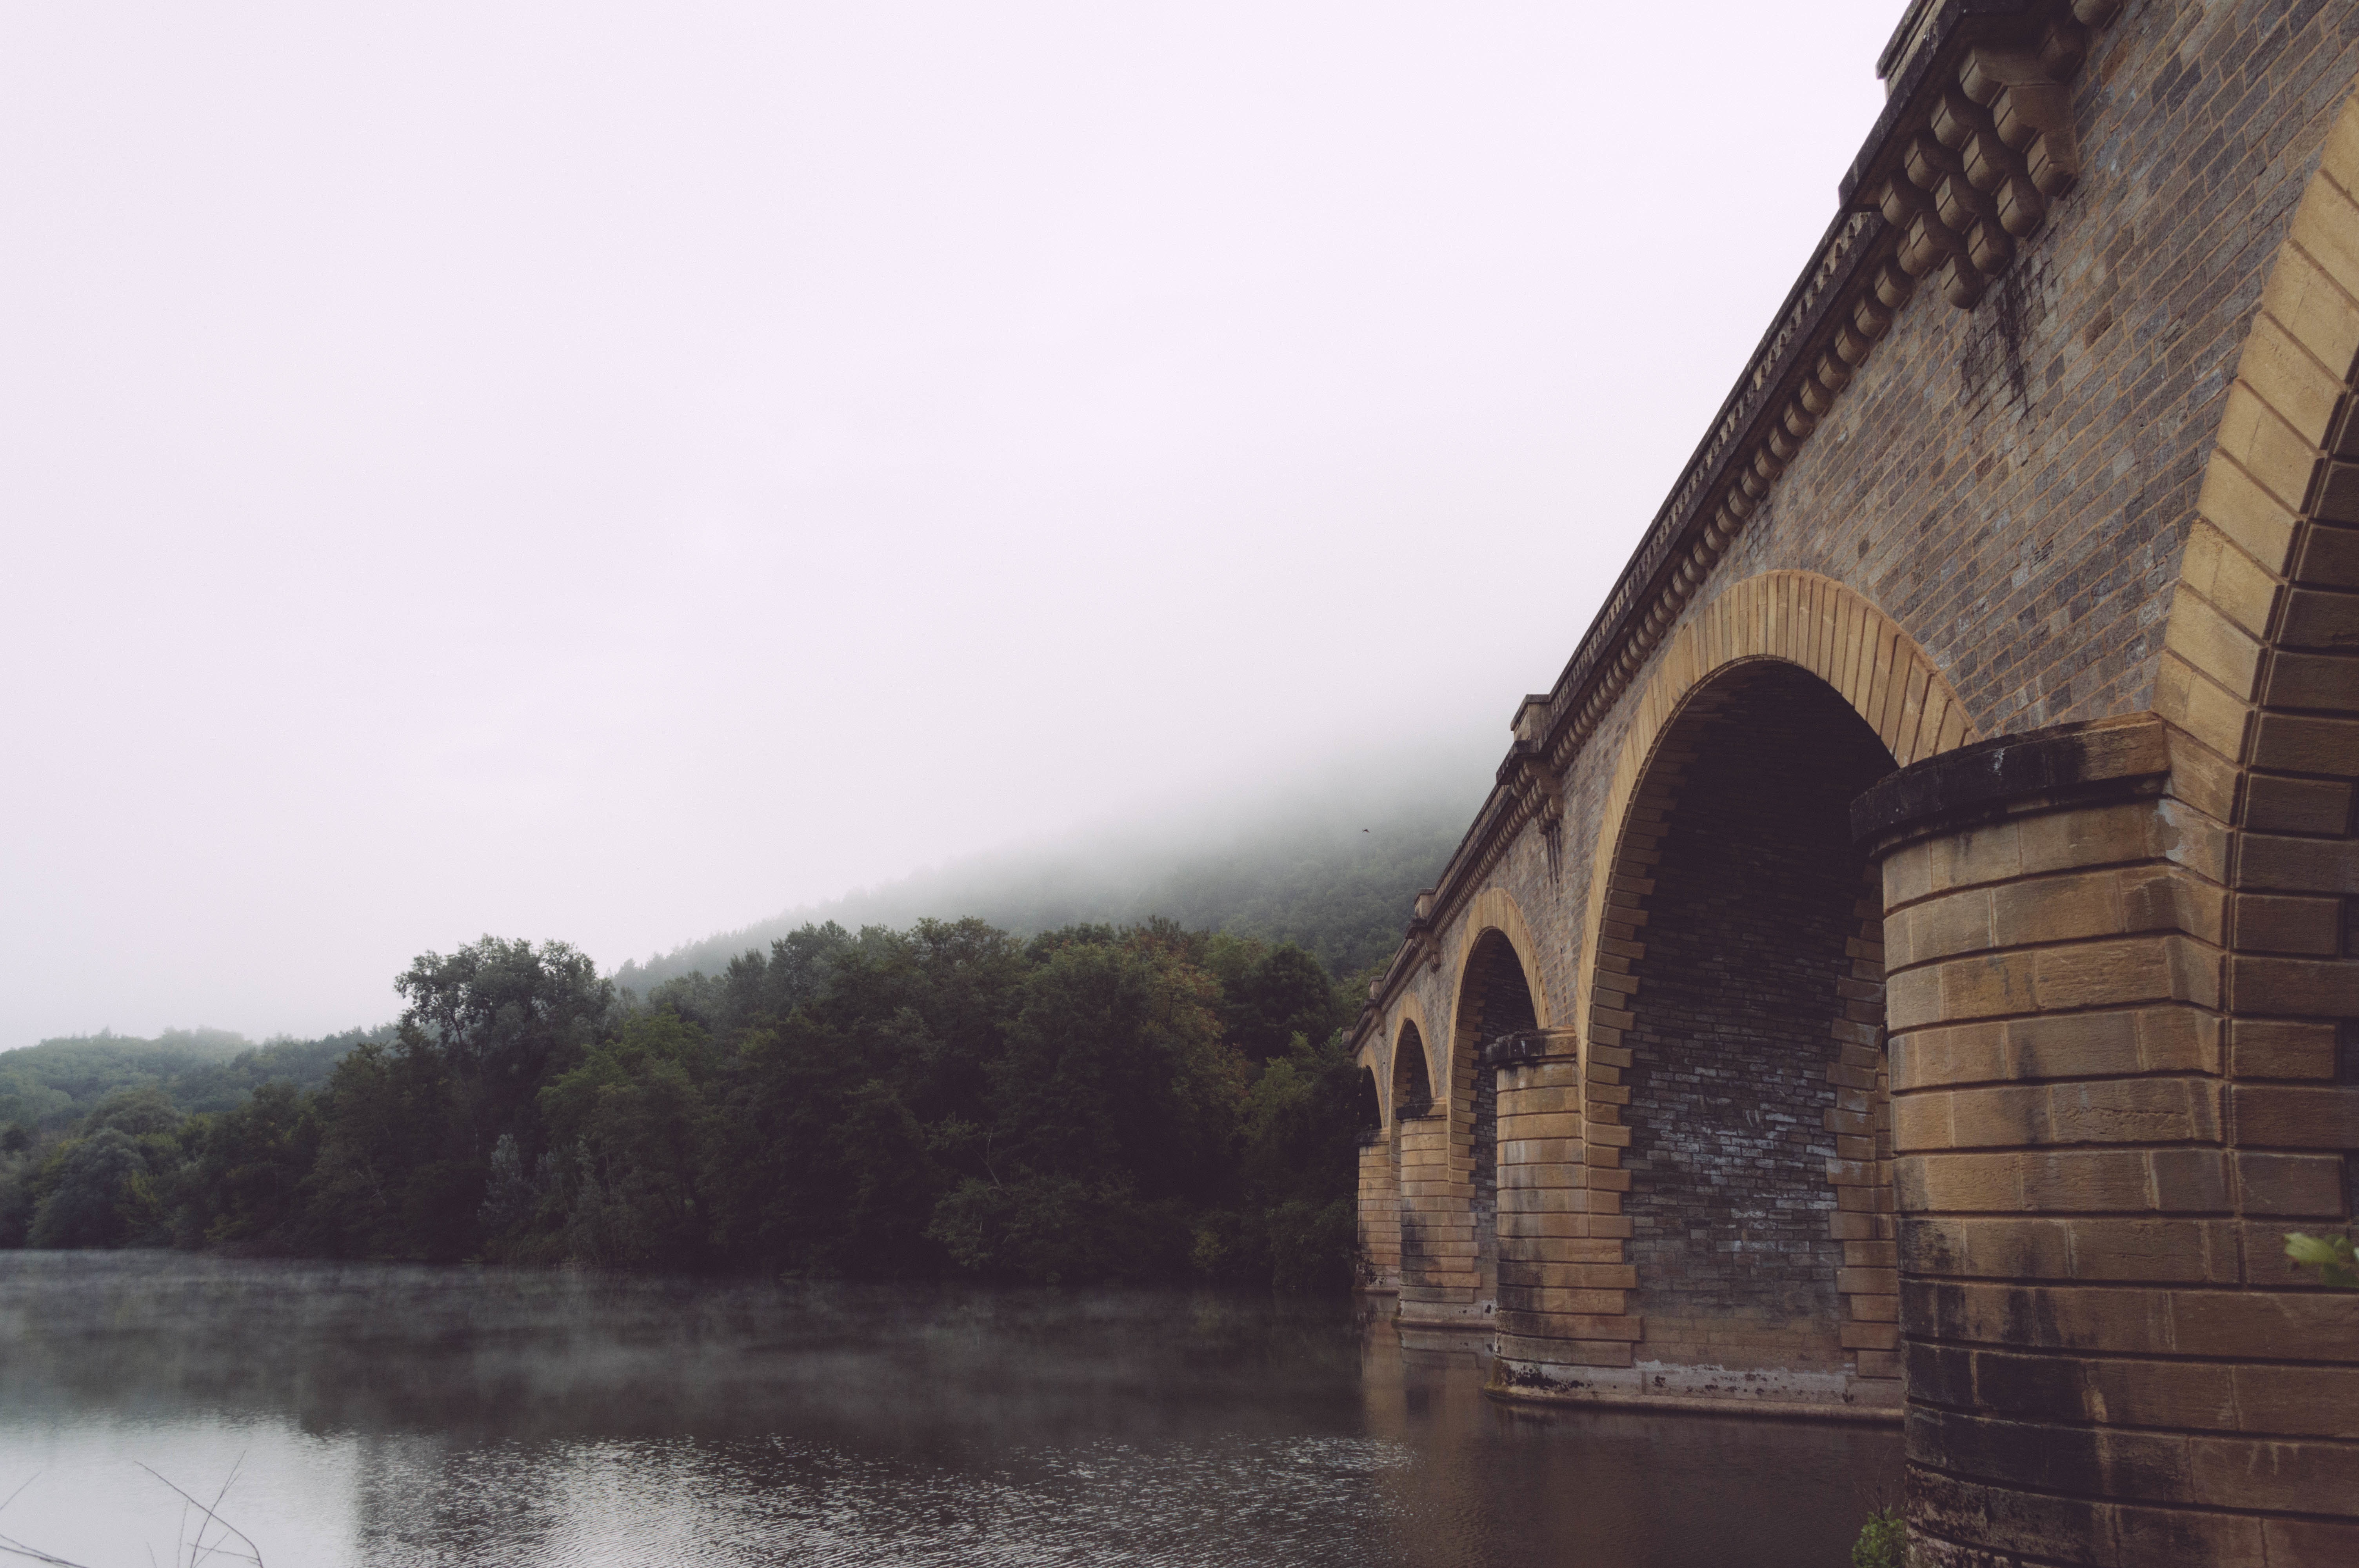
water, architecture, structure, bridge, crossing, building, river, canal, stone, weather, landmark, historic, waterway, rainy, infrastructure, arches